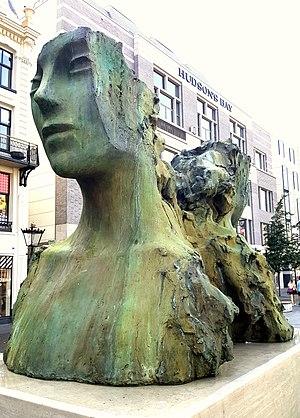
Mark Manders, né le 23 mai 1968 à Uden, dans le village de Volkel, est un artiste néerlandais.